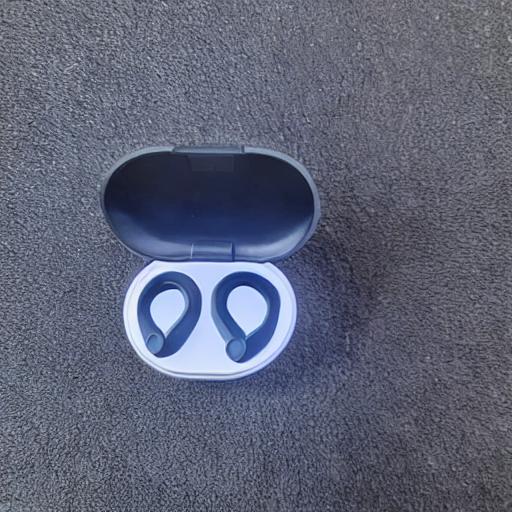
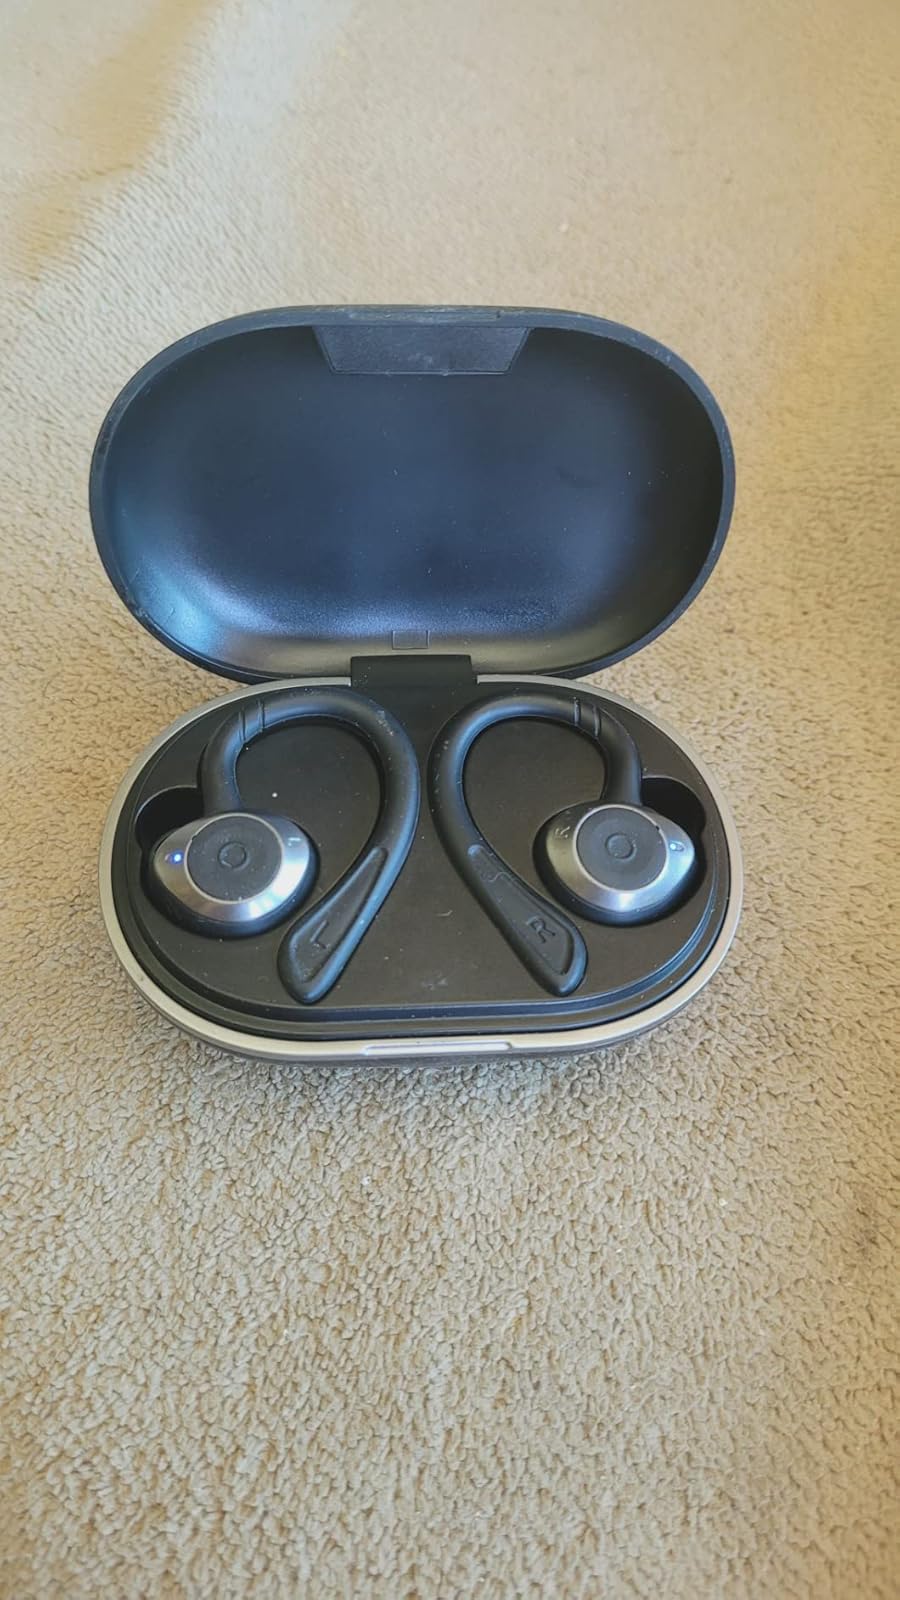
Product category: earbuds
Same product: no